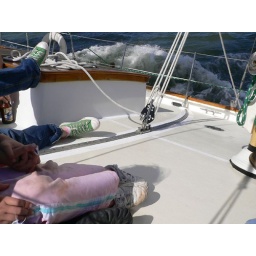
pink pants trying not to fall in